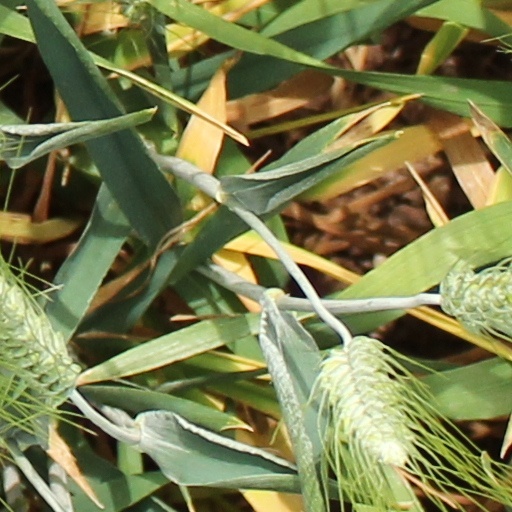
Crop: wheat